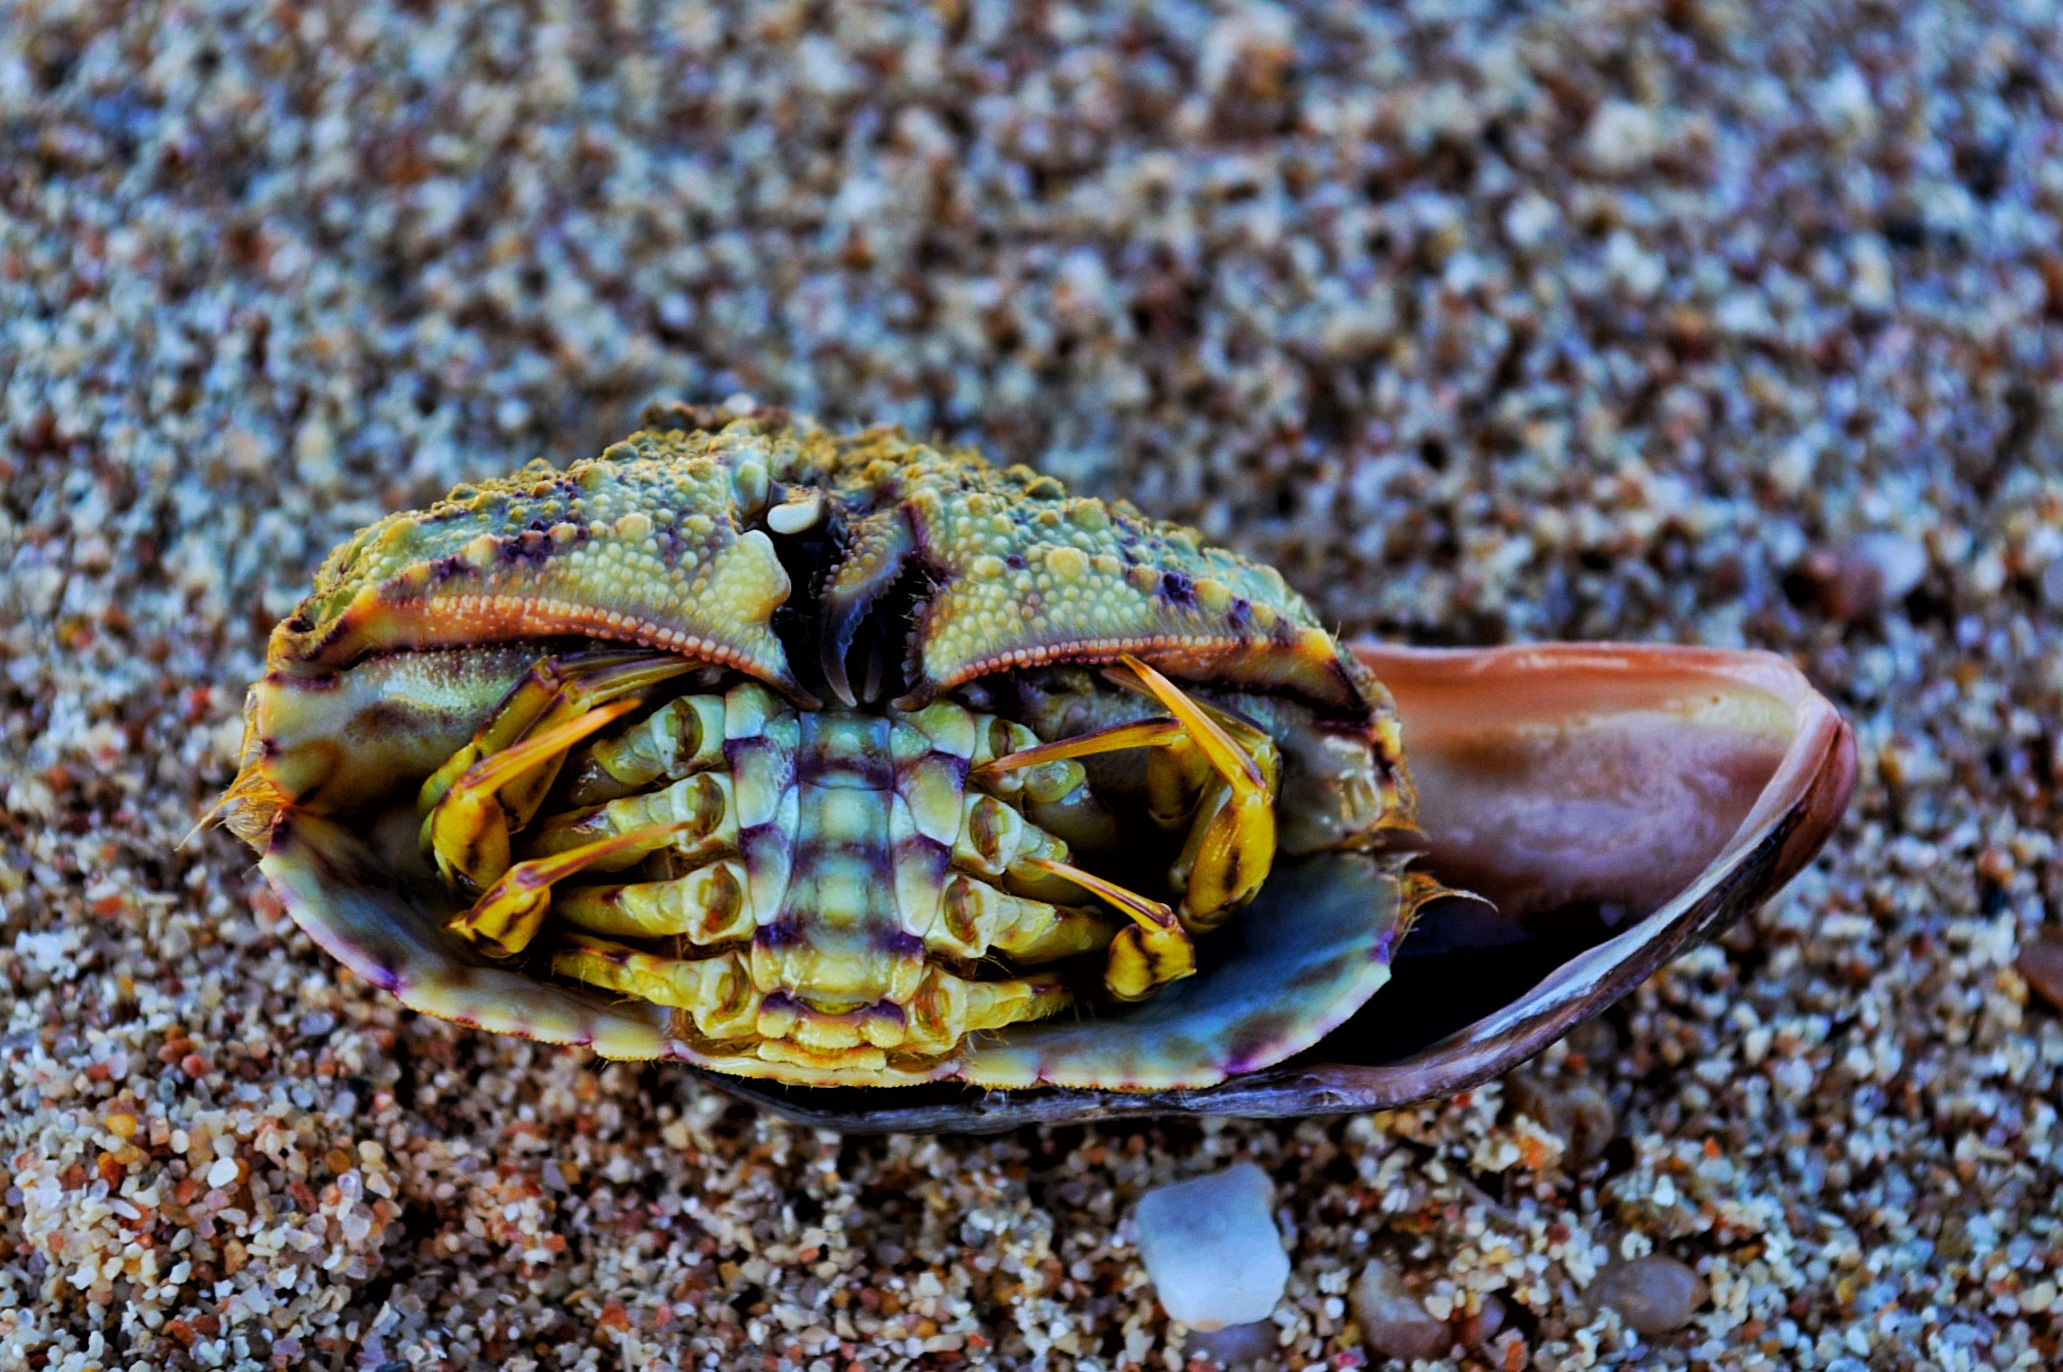
beach, nature, sand, leaf, wildlife, food, biology, seafood, reptile, fauna, crab, invertebrate, close up, crustacean, macro photography, marine biology, decapoda, dungeness crab